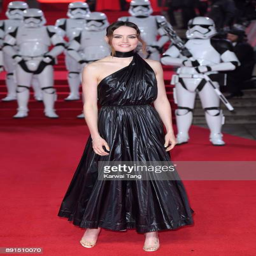
actor attends the european premiere